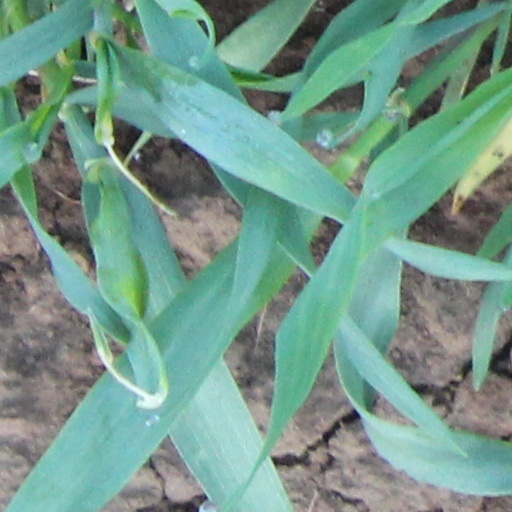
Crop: wheat